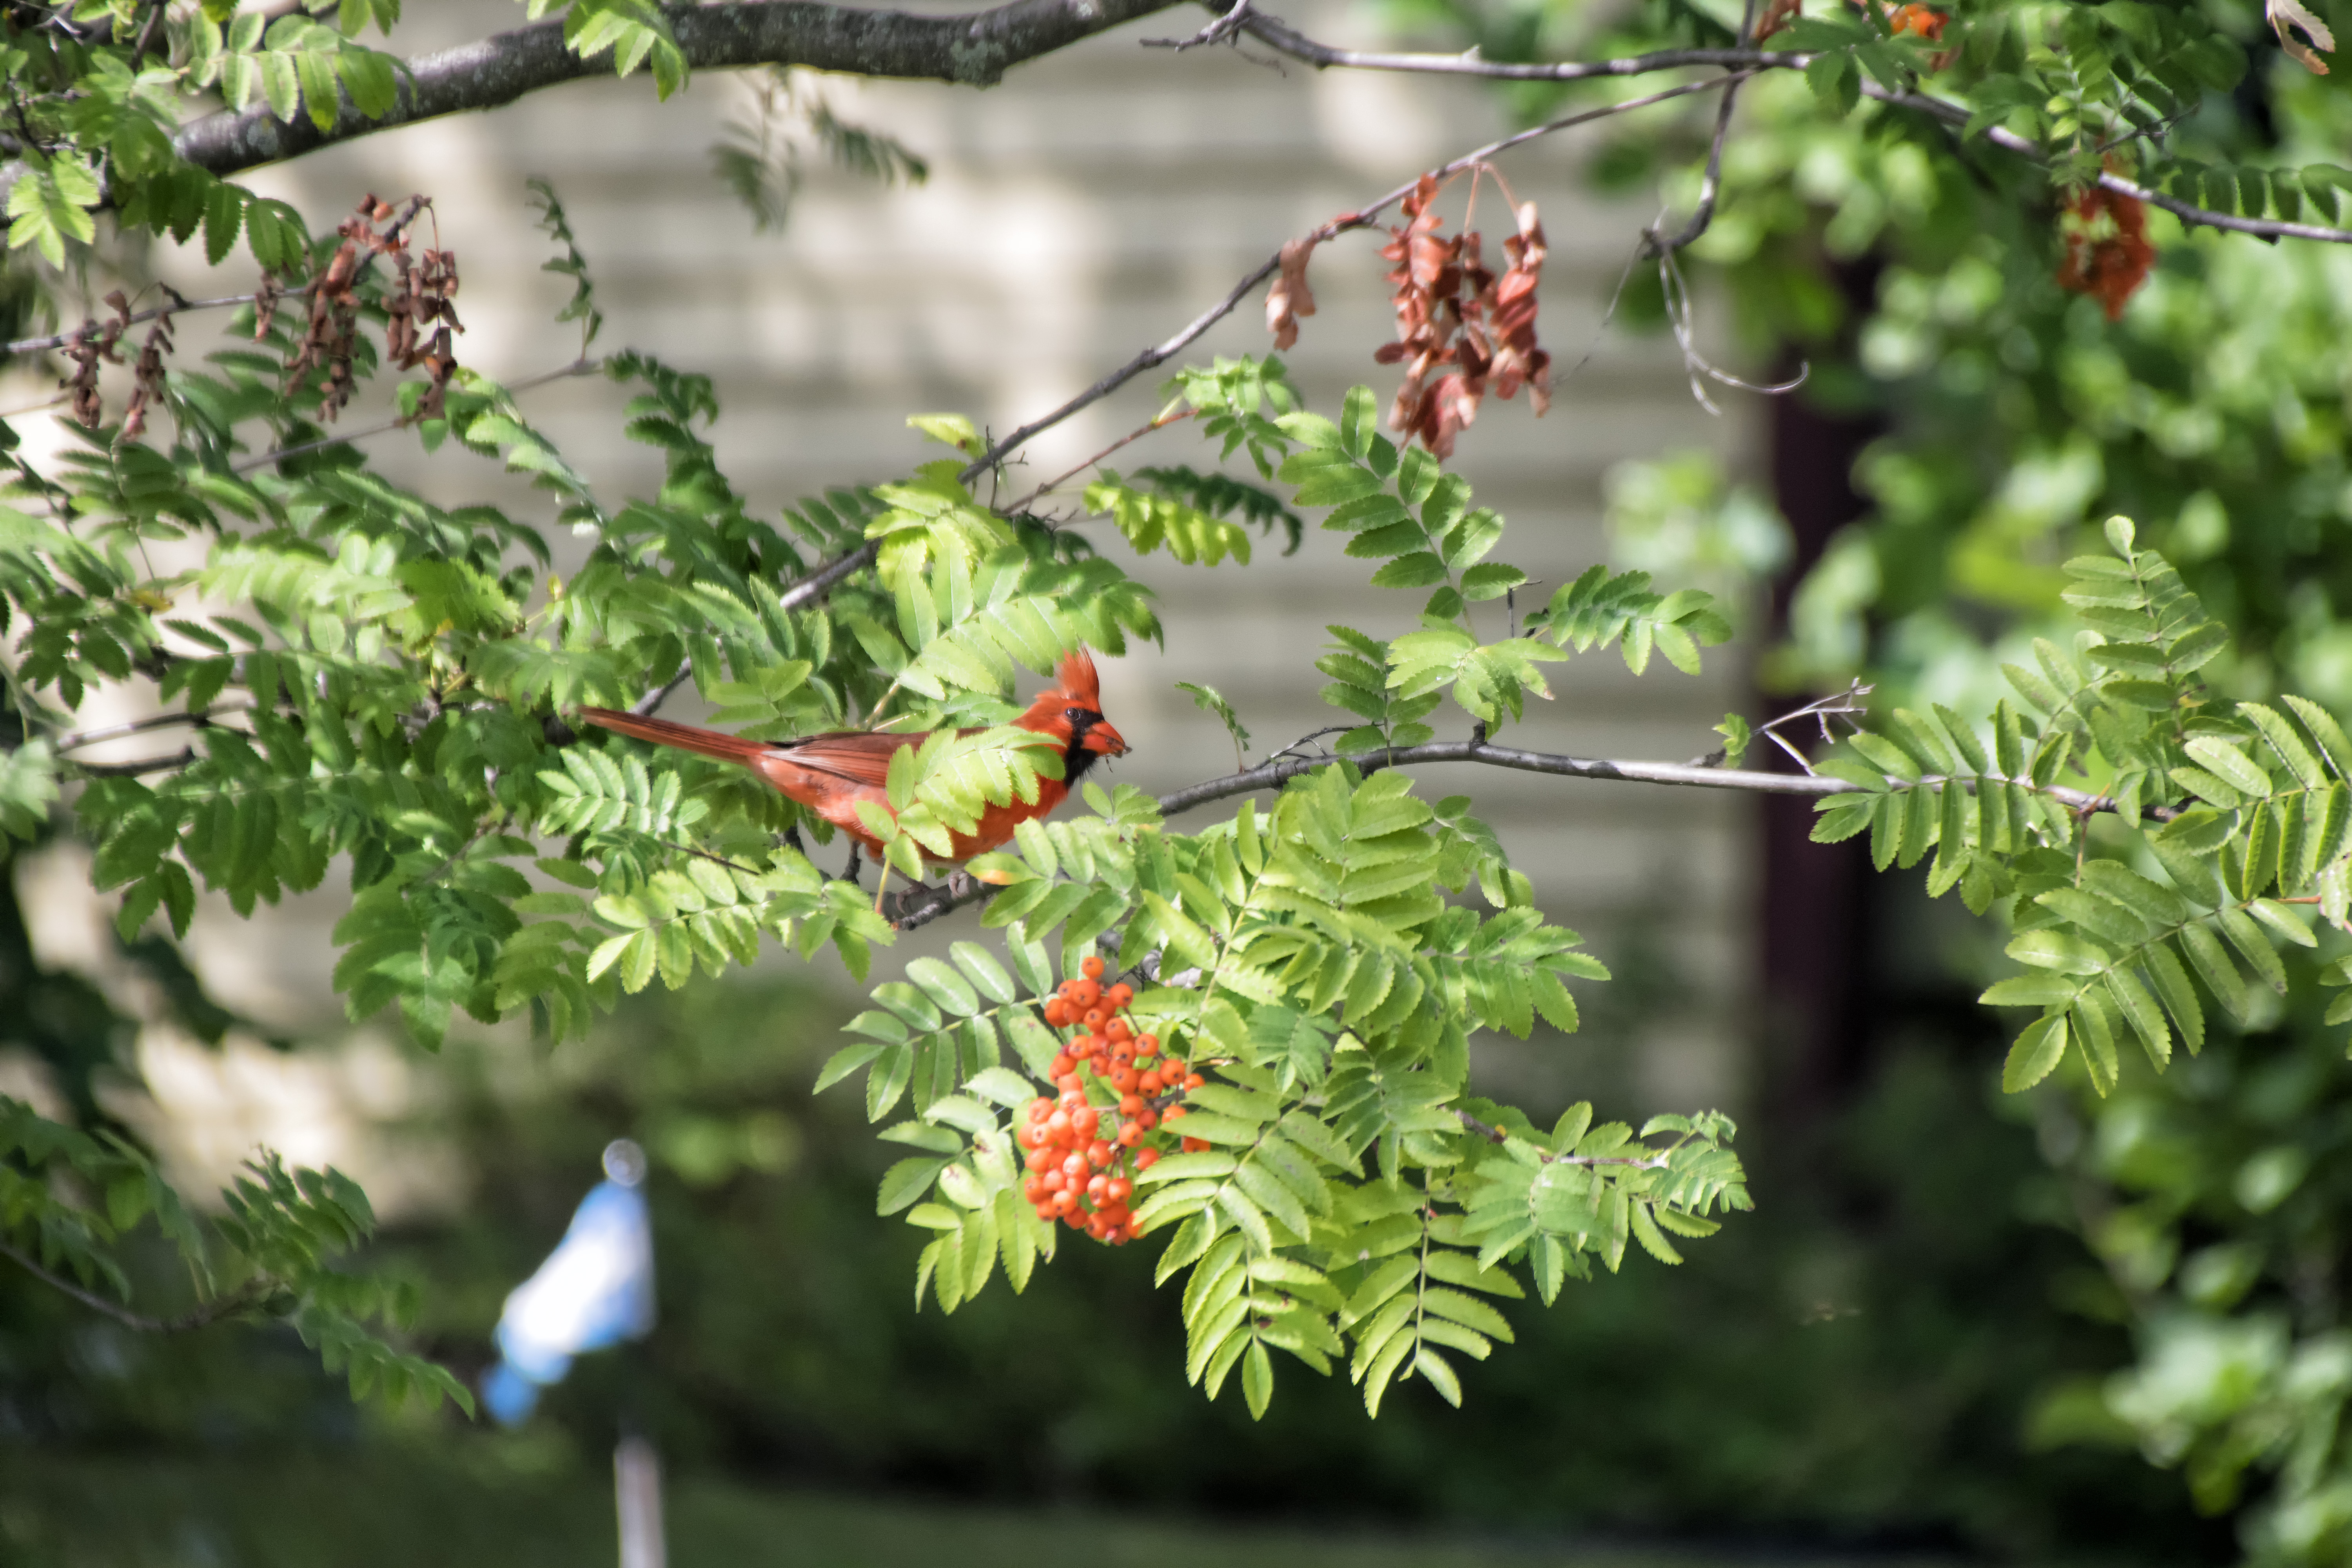
tree, branch, bird, plant, leaf, flower, produce, autumn, botany, garden, flora, canada, shrub, rouge, northern, quebec, rowan, cardinal, sherbrooke, oiseau, flowering plant, woody plant, land plant